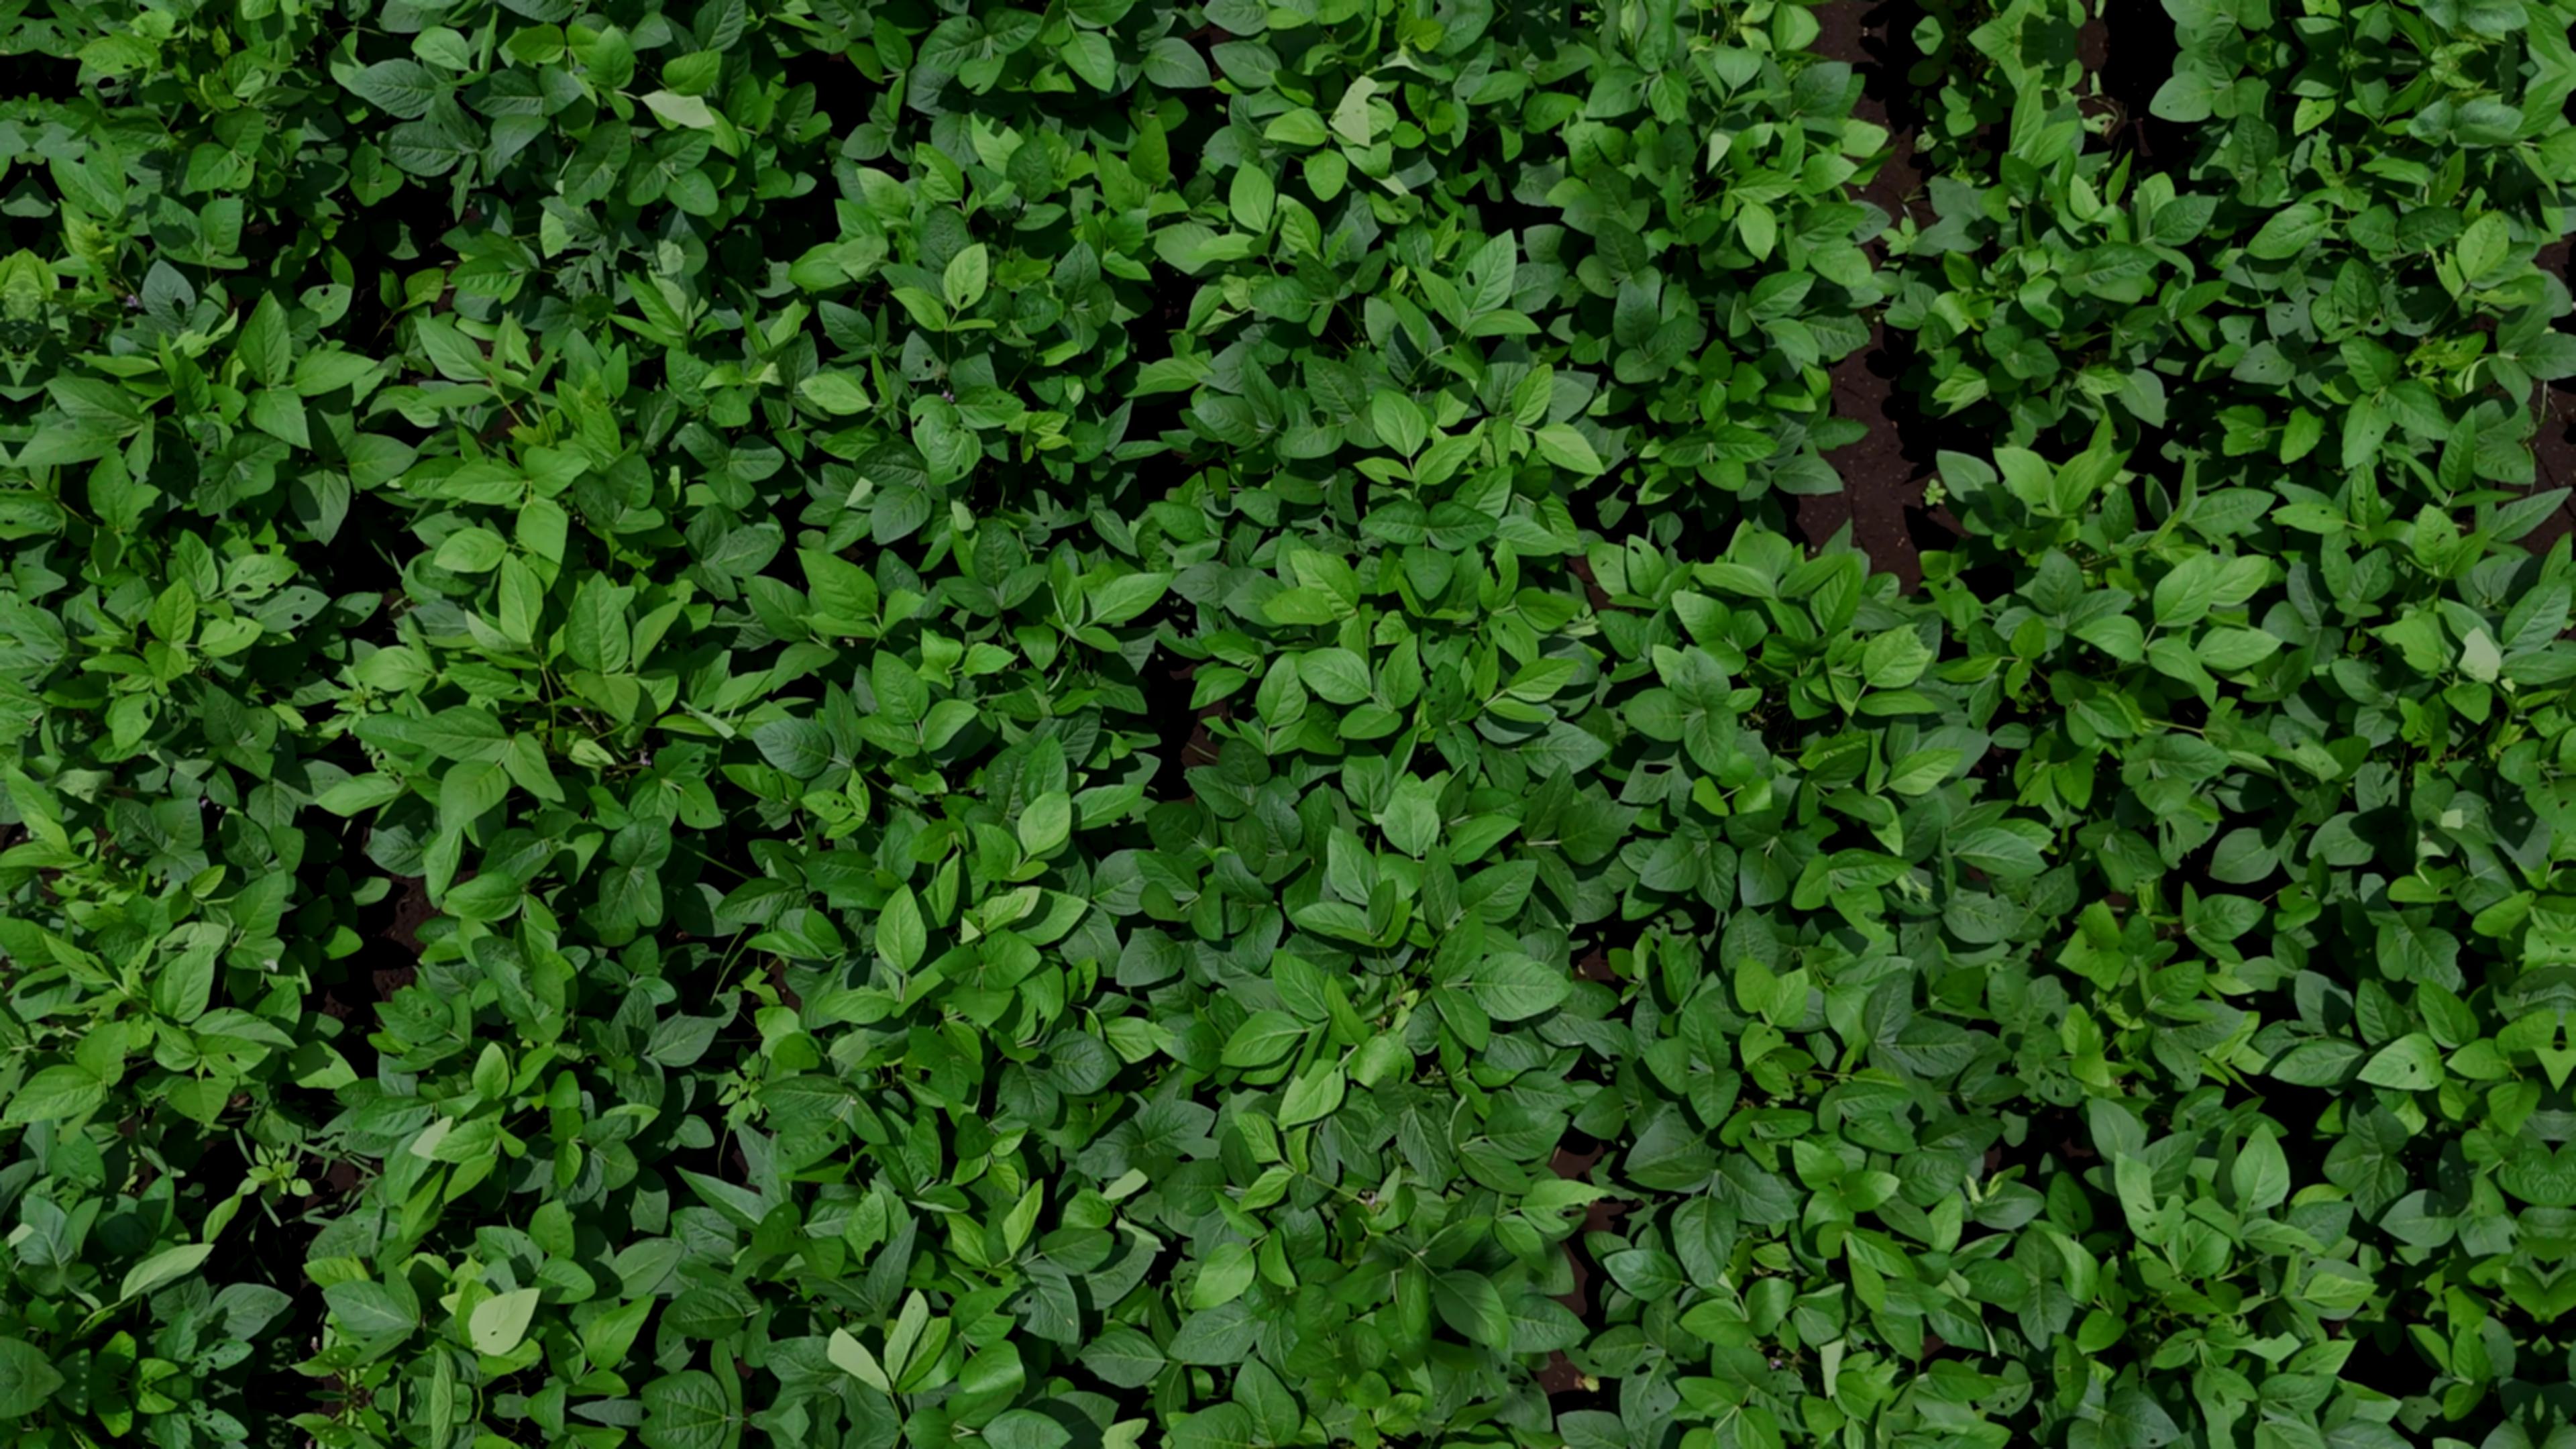
Label: Healthy